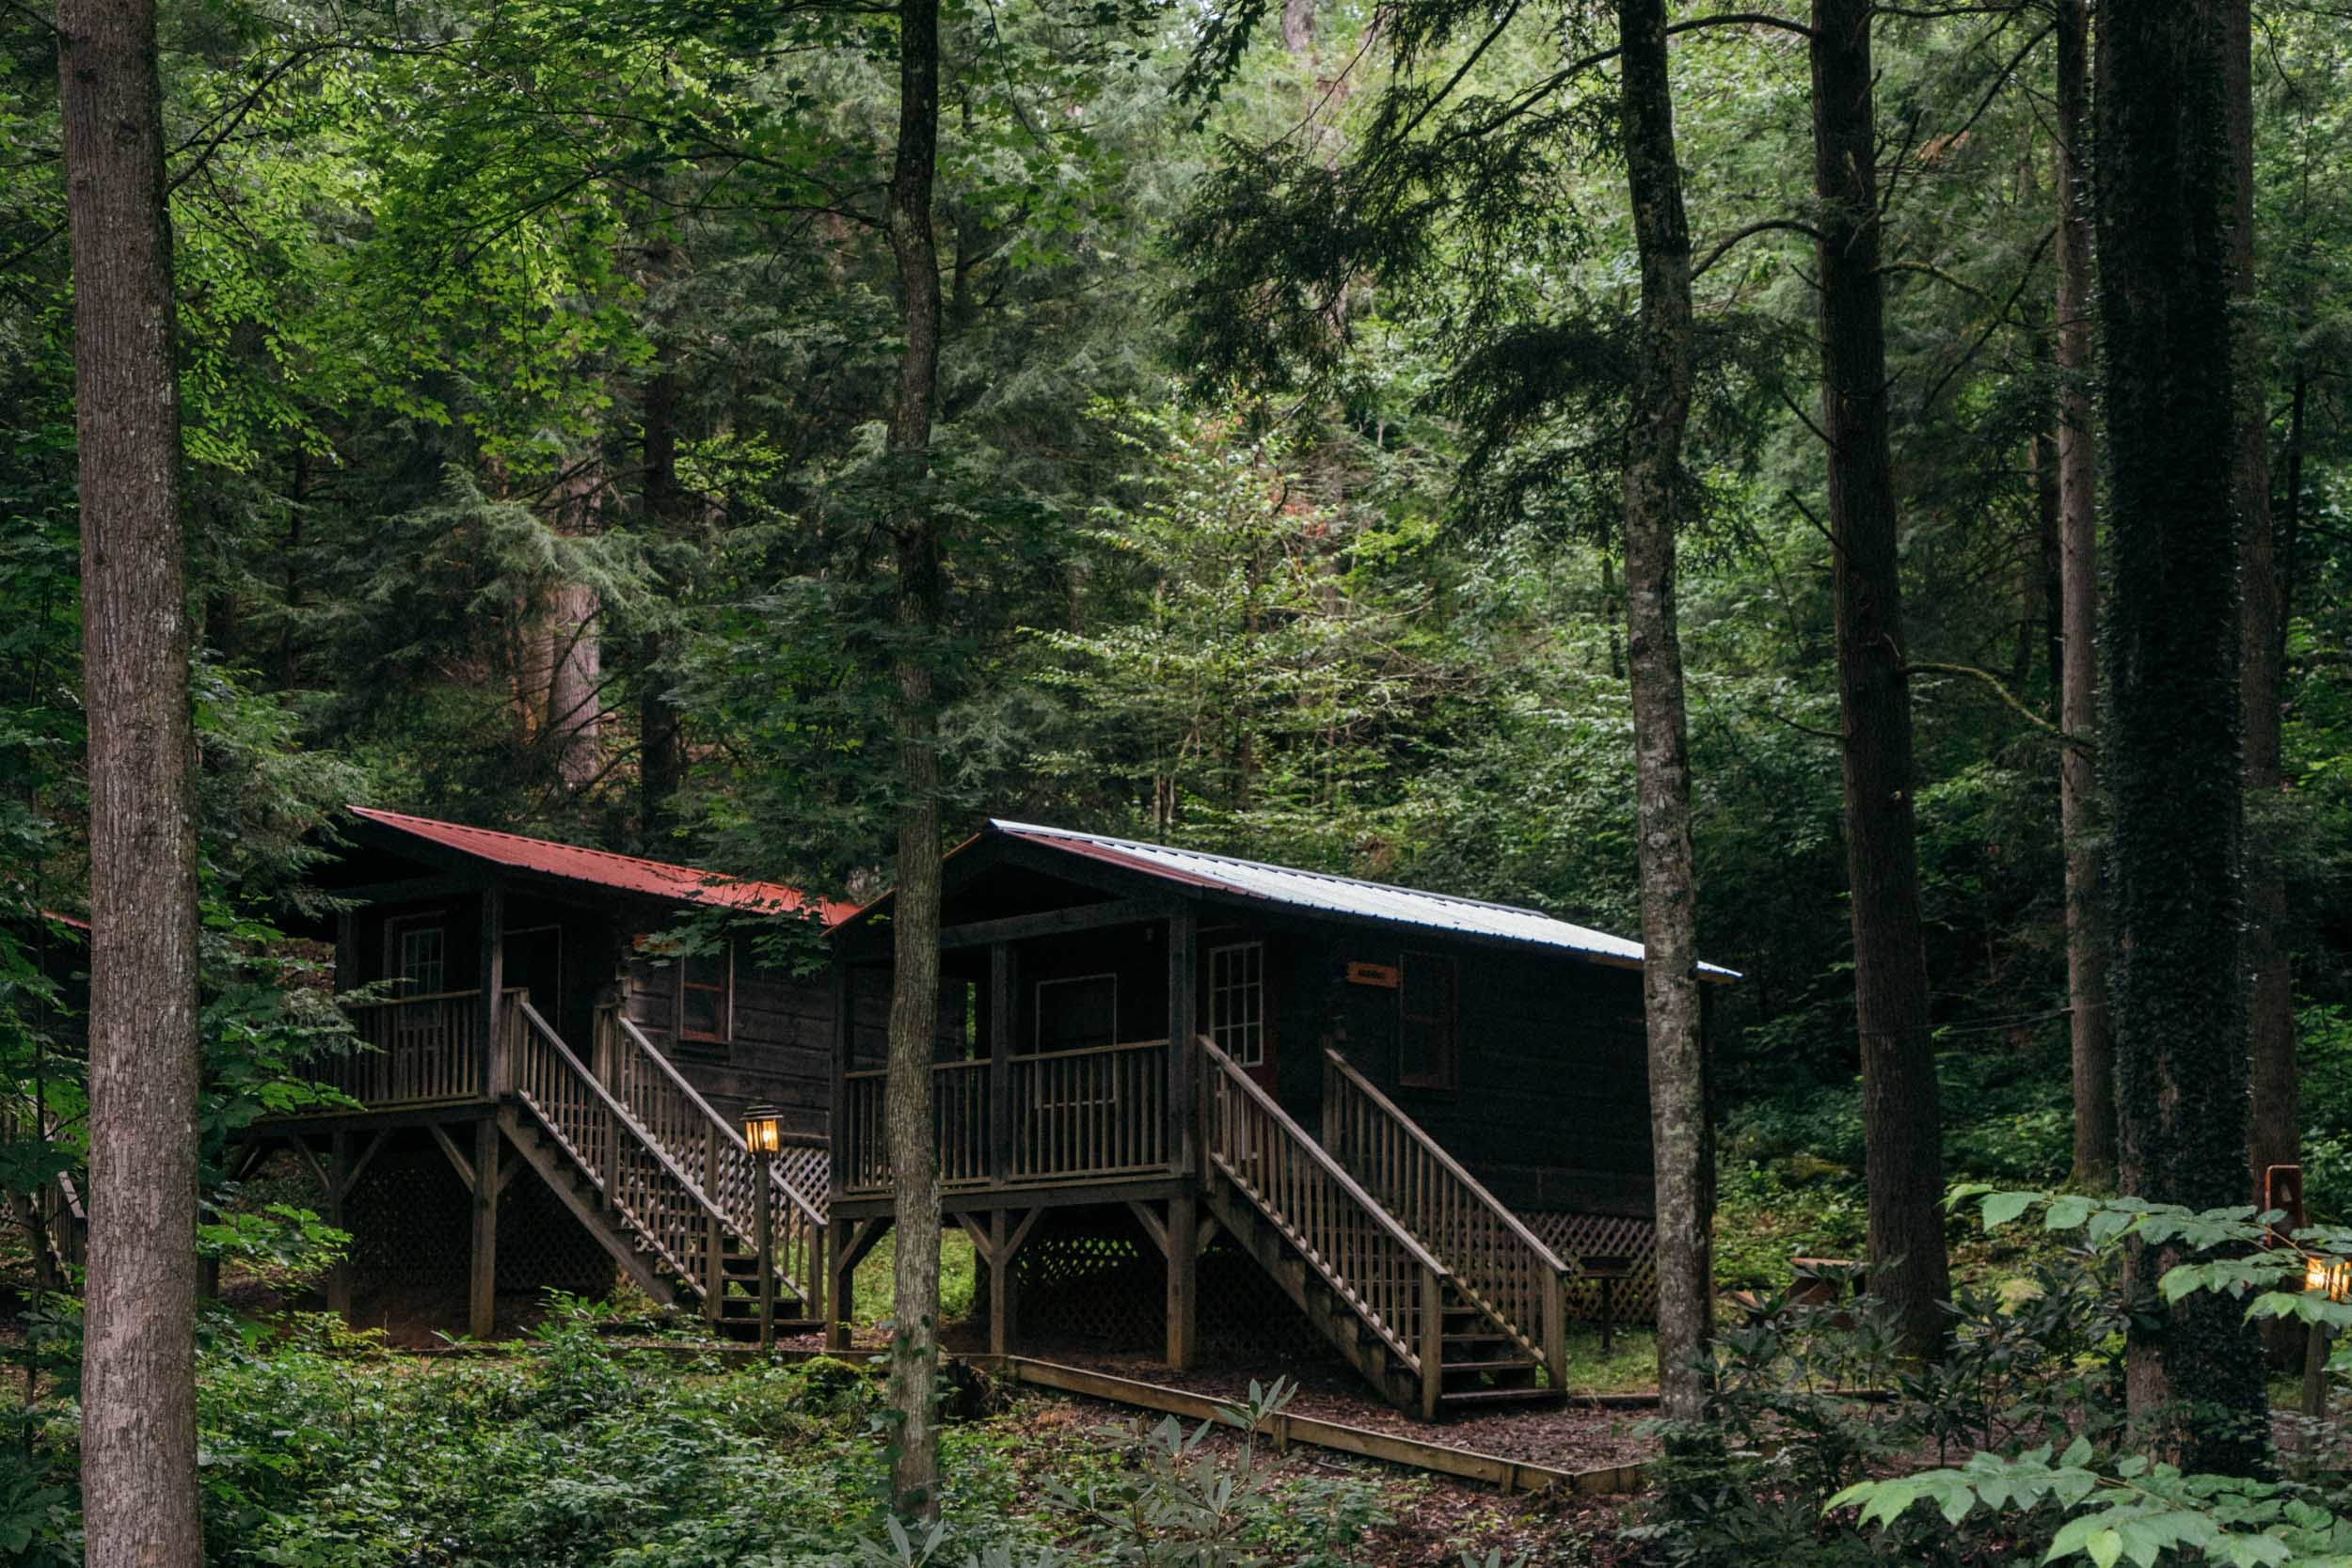
forest, wilderness, hut, shack, jungle, rainforest, woodland, log cabin, habitat, rural area, natural environment